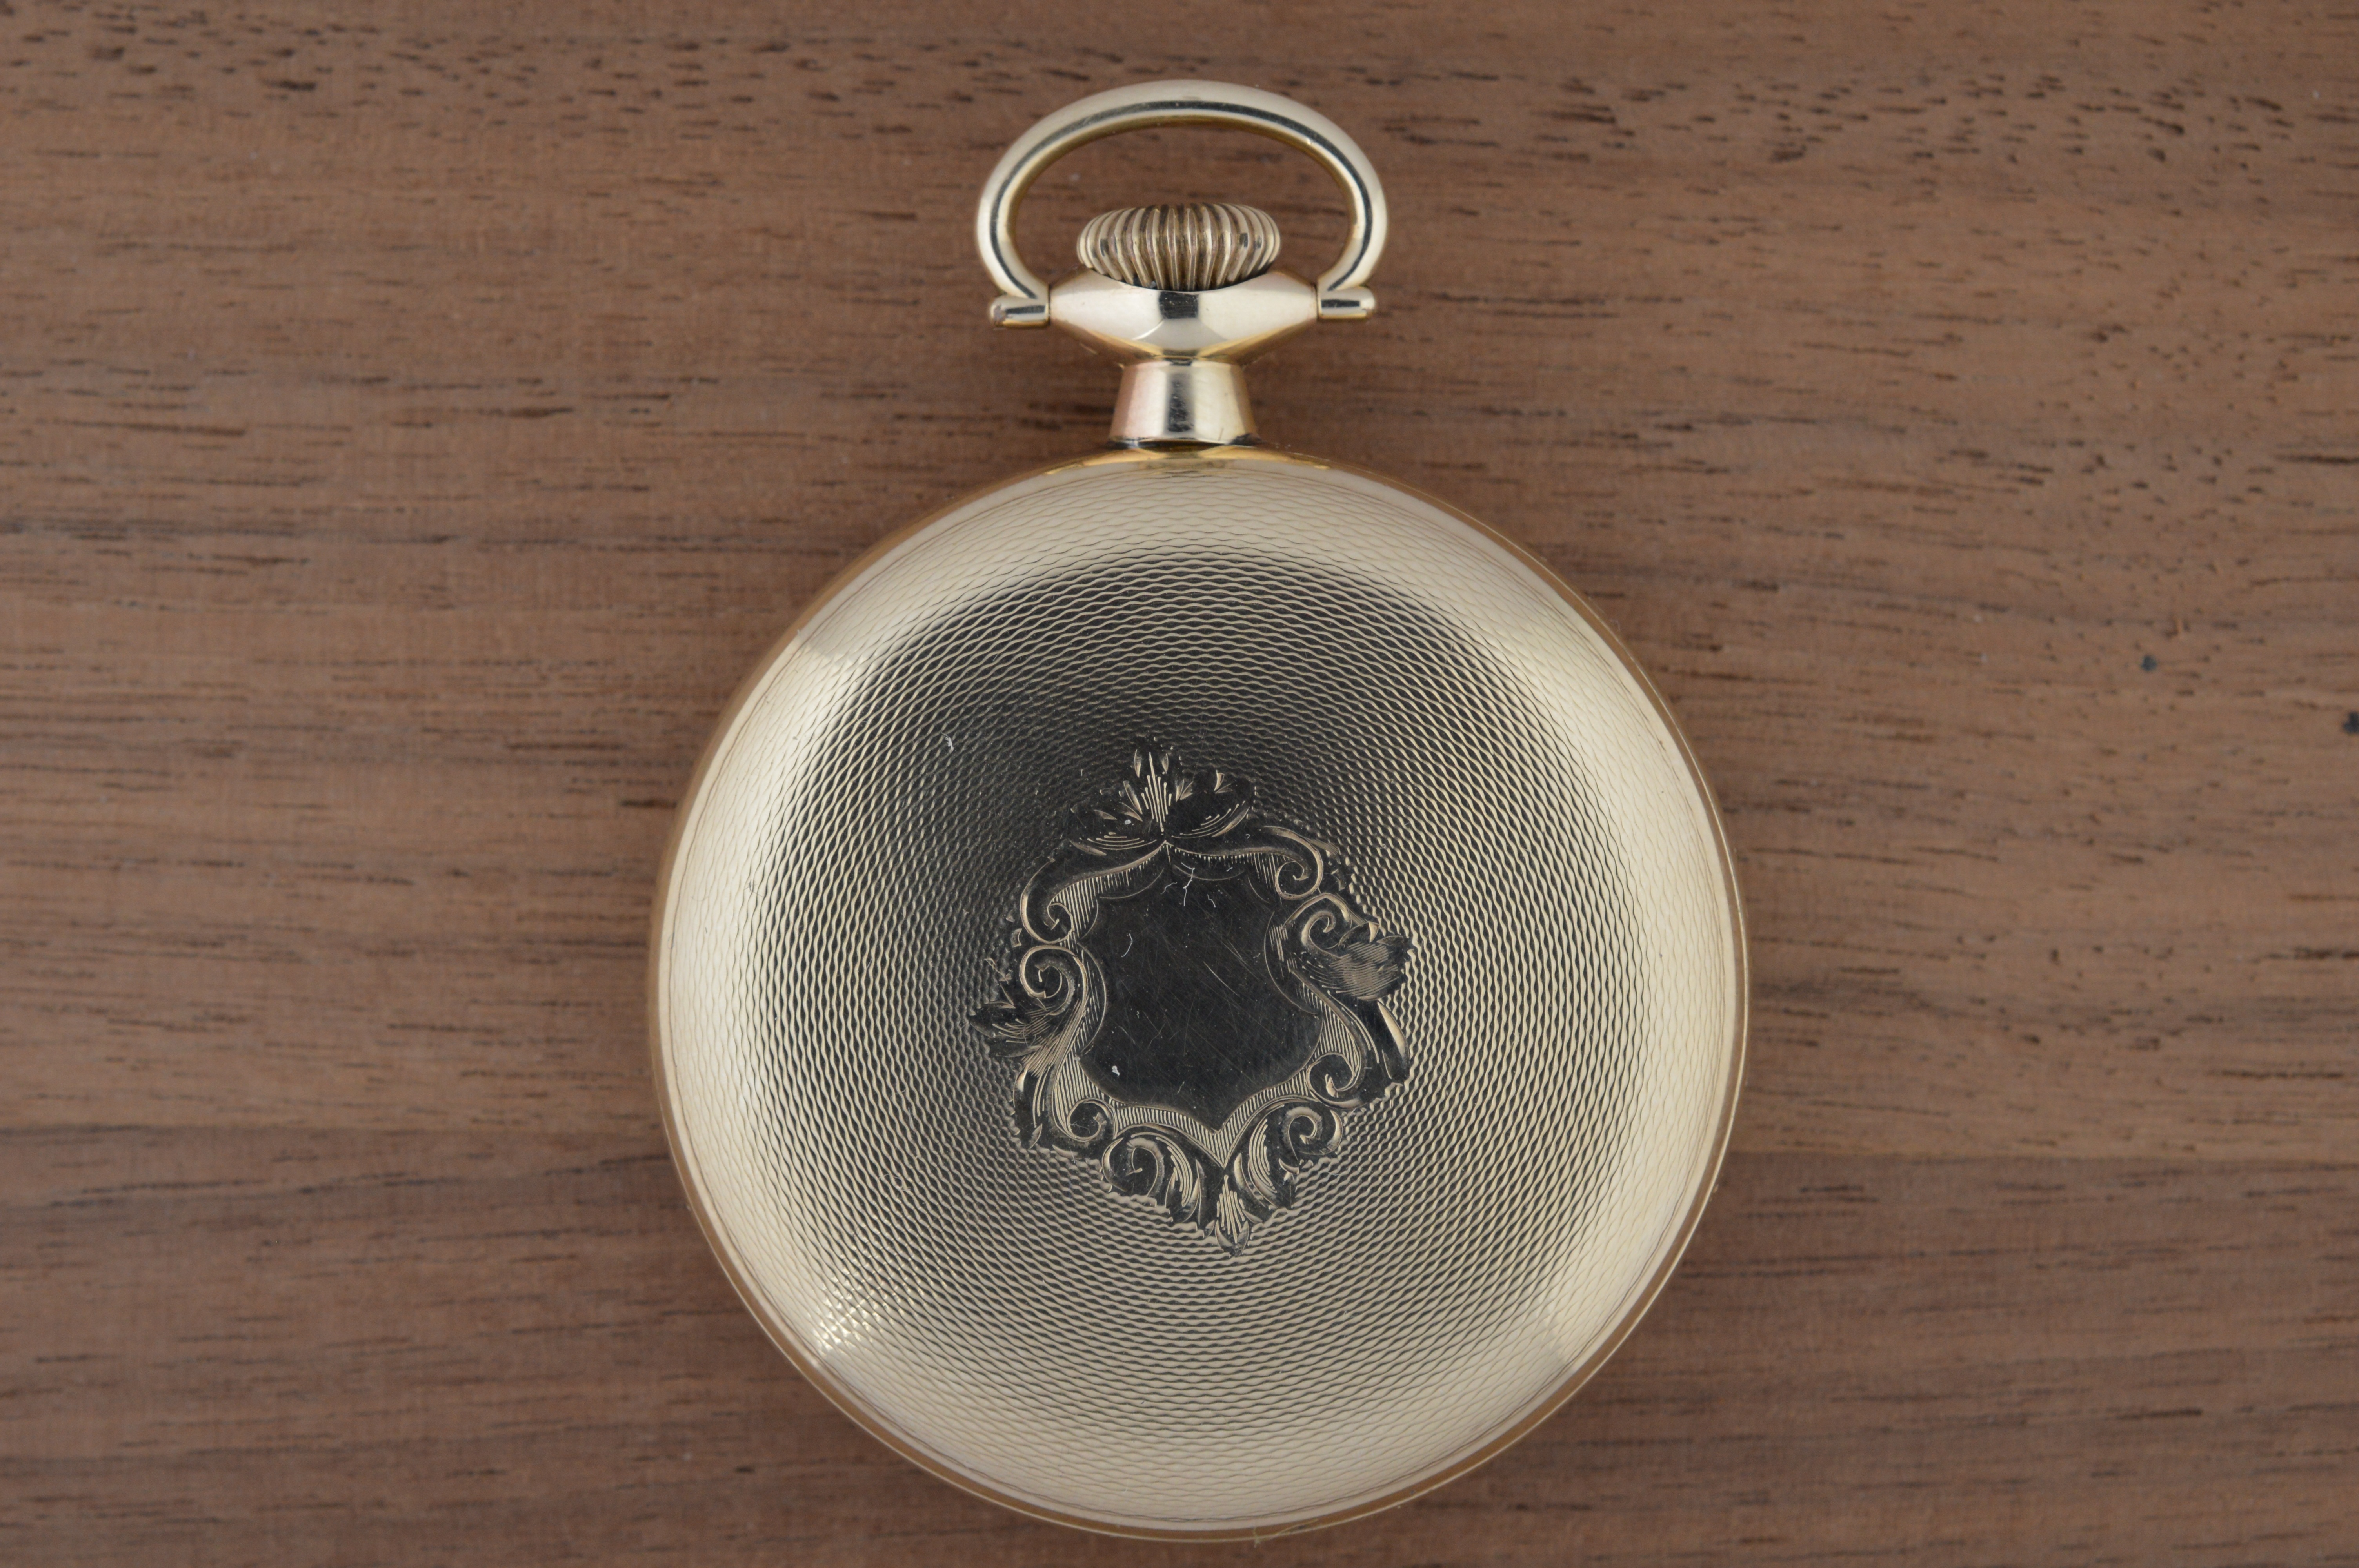
watch, texture, metal, lighting, material, jewelry, jewellery, gold, silver, pendant, locket, fashion accessory